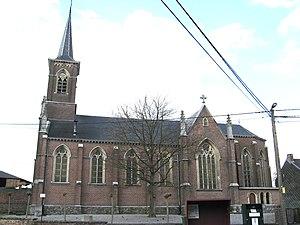
Eglise Saint-Servais à Grandville
Le diocèse de Liège, dans la province de Liège en Belgique, compte 529 paroisses. Ces paroisses sont regroupées en unité pastorale, et certaines unités pastorales forment l'un des 17 doyennés.